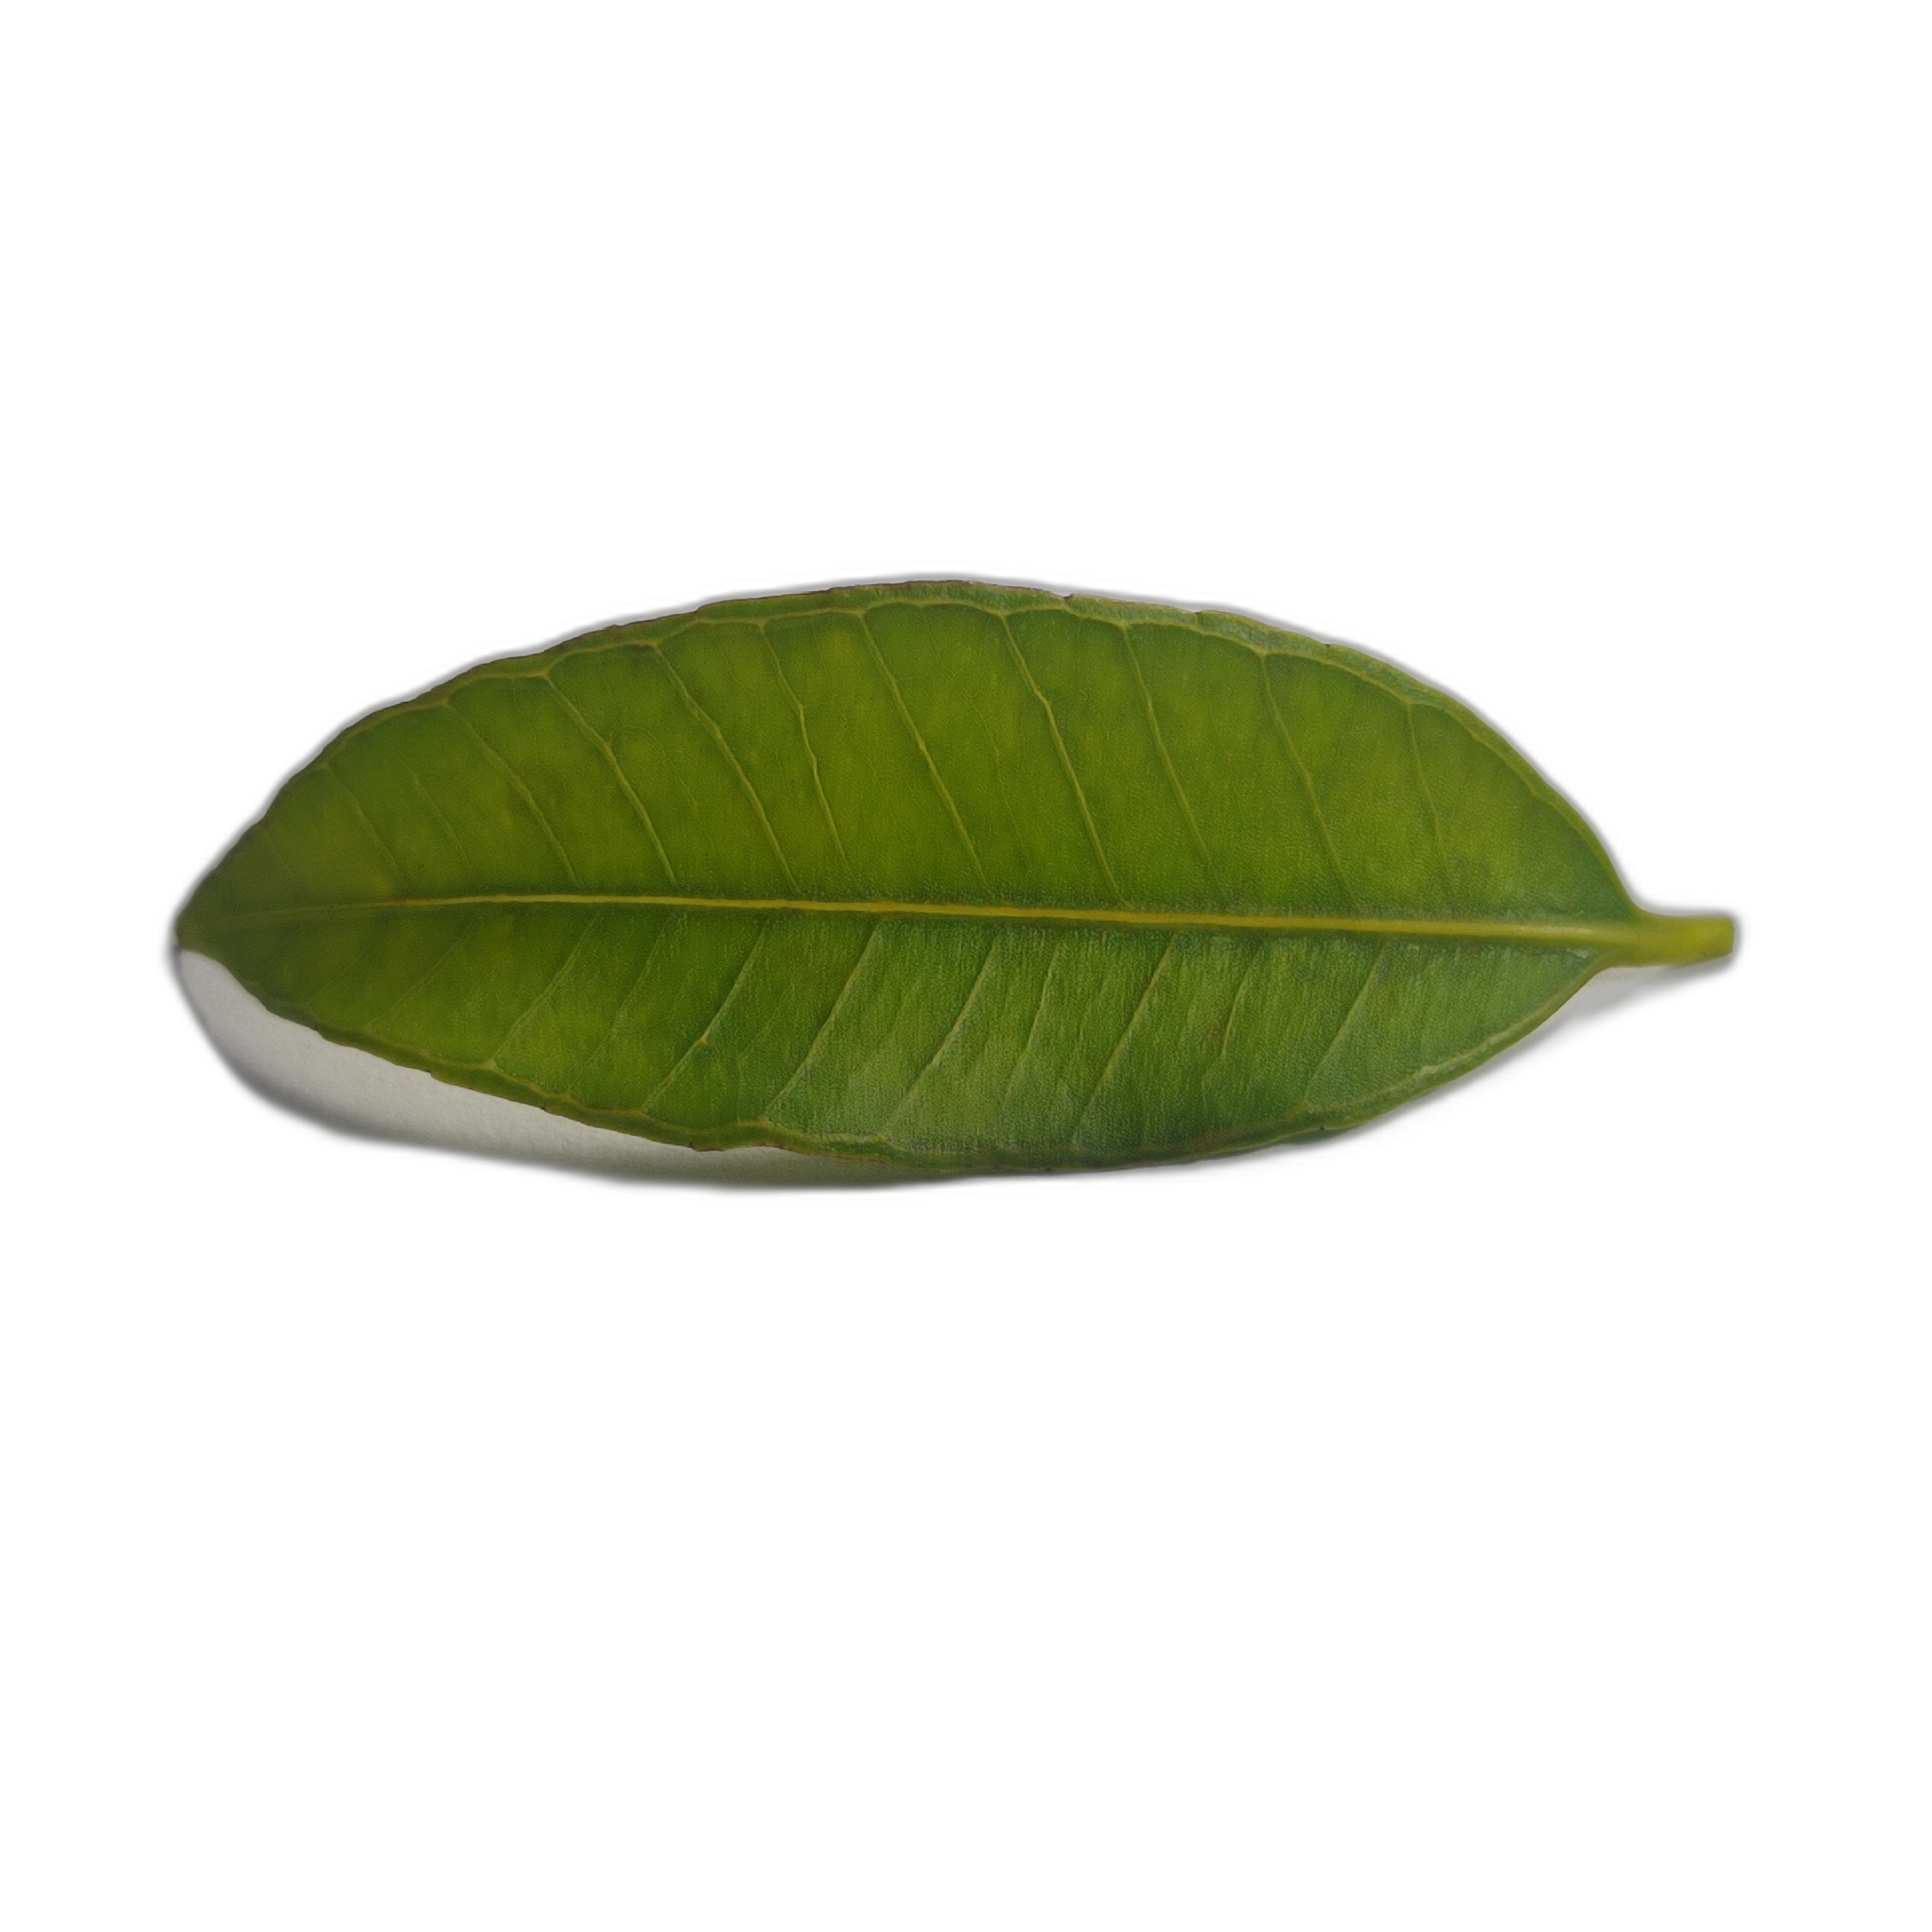
Label: healthy